Galina Voskoboeva

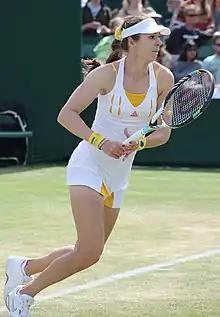
Voskoboeva at the 2013 Wimbledon Championships

Voskoboeva began her 2013 season at the Auckland Open. She lost in the first round to Kirsten Flipkens. Coming through the qualifying rounds at the Sydney International, Voskoboeva defeated Yanina Wickmayer in the first round. She was defeated in the second round by second seed Angelique Kerber. At the Australian Open, Voskoboeva lost in the first round to 25th seed Venus Williams.